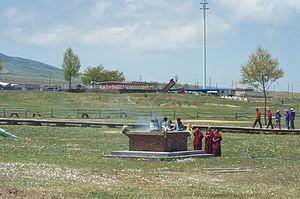
Quelques lamas et civils pratiquent des rituels autour du Lac Qinghai.
Le lac Qinghai [tɕʰiŋ.xaɪ], historiquement connu sous son nom mongol, translittéré autrefois de différentes formes se rapprochant Kokonor, et également appelé Tso Ngönpo, est le plus grand lac de Chine.